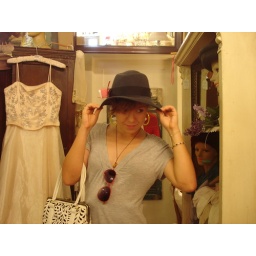
Trying on antique hats in orange